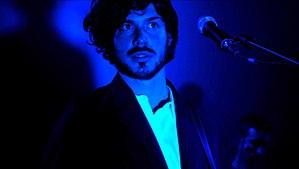
Gael Faure - 2017
Gaël Faure est un chanteur et auteur-compositeur français né le 7 juillet 1987 à Valence.